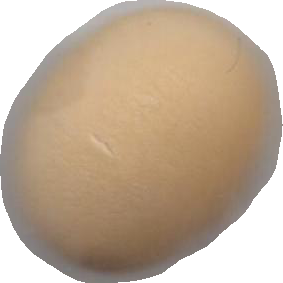
Variety: Grobogan